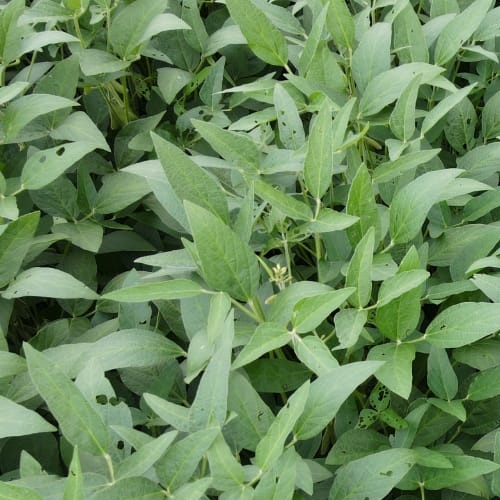
Label: Diabrotica_speciosa